Walter Lively

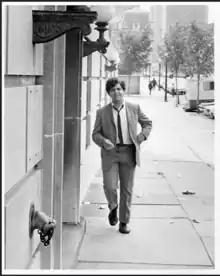
Lively,

Walter Hall Lively, Jr. (August 27, 1942 – September 10, 1976) was an African American civil rights and socialist activist in Baltimore, Maryland. A key figure in the Black Power and Black Arts Movements in Baltimore, Lively founded and headed several important organizations devoted to Black liberation and ending poverty. According to the "Baltimore Sun," “National civil rights leaders publicly predicted he would be Baltimore’s first Black mayor.” His unexpected death at age 34 abruptly ended his political career.